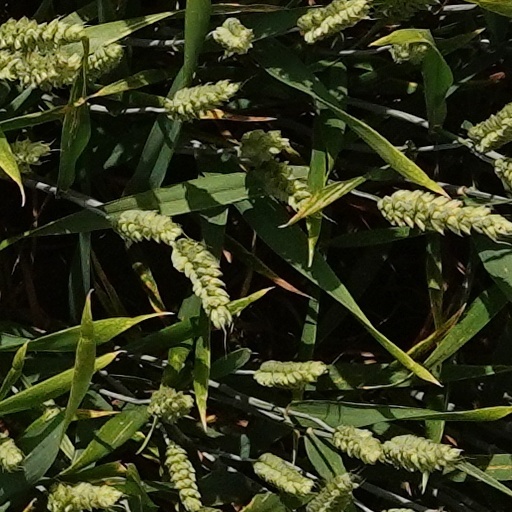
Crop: wheat